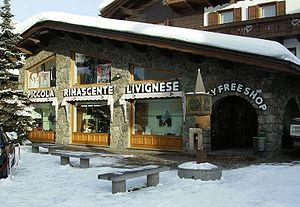
Livigno Italie tax free shop
Livigno est une commune de la province de Sondrio dans la région Lombardie en Italie.